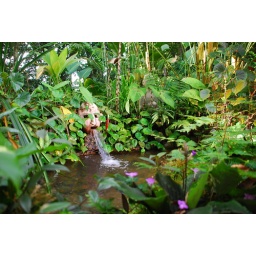
Neat water feature in the middle of the garden at Casa Rio Blanco. Tiny, pretty orange fish swimming in the pond.